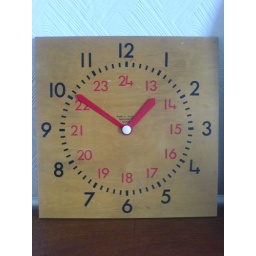
found this lovely wooden teaching clock yesterday in the street